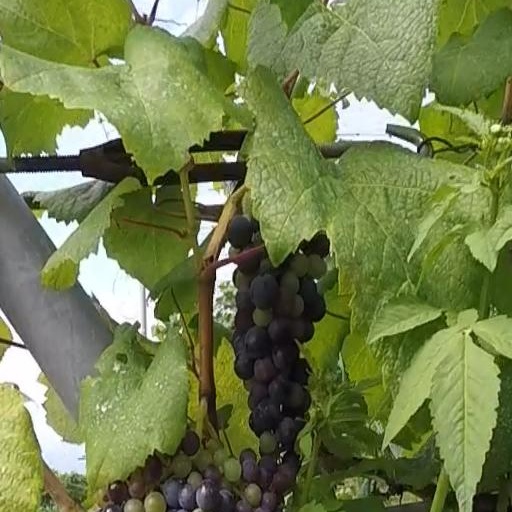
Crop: grape